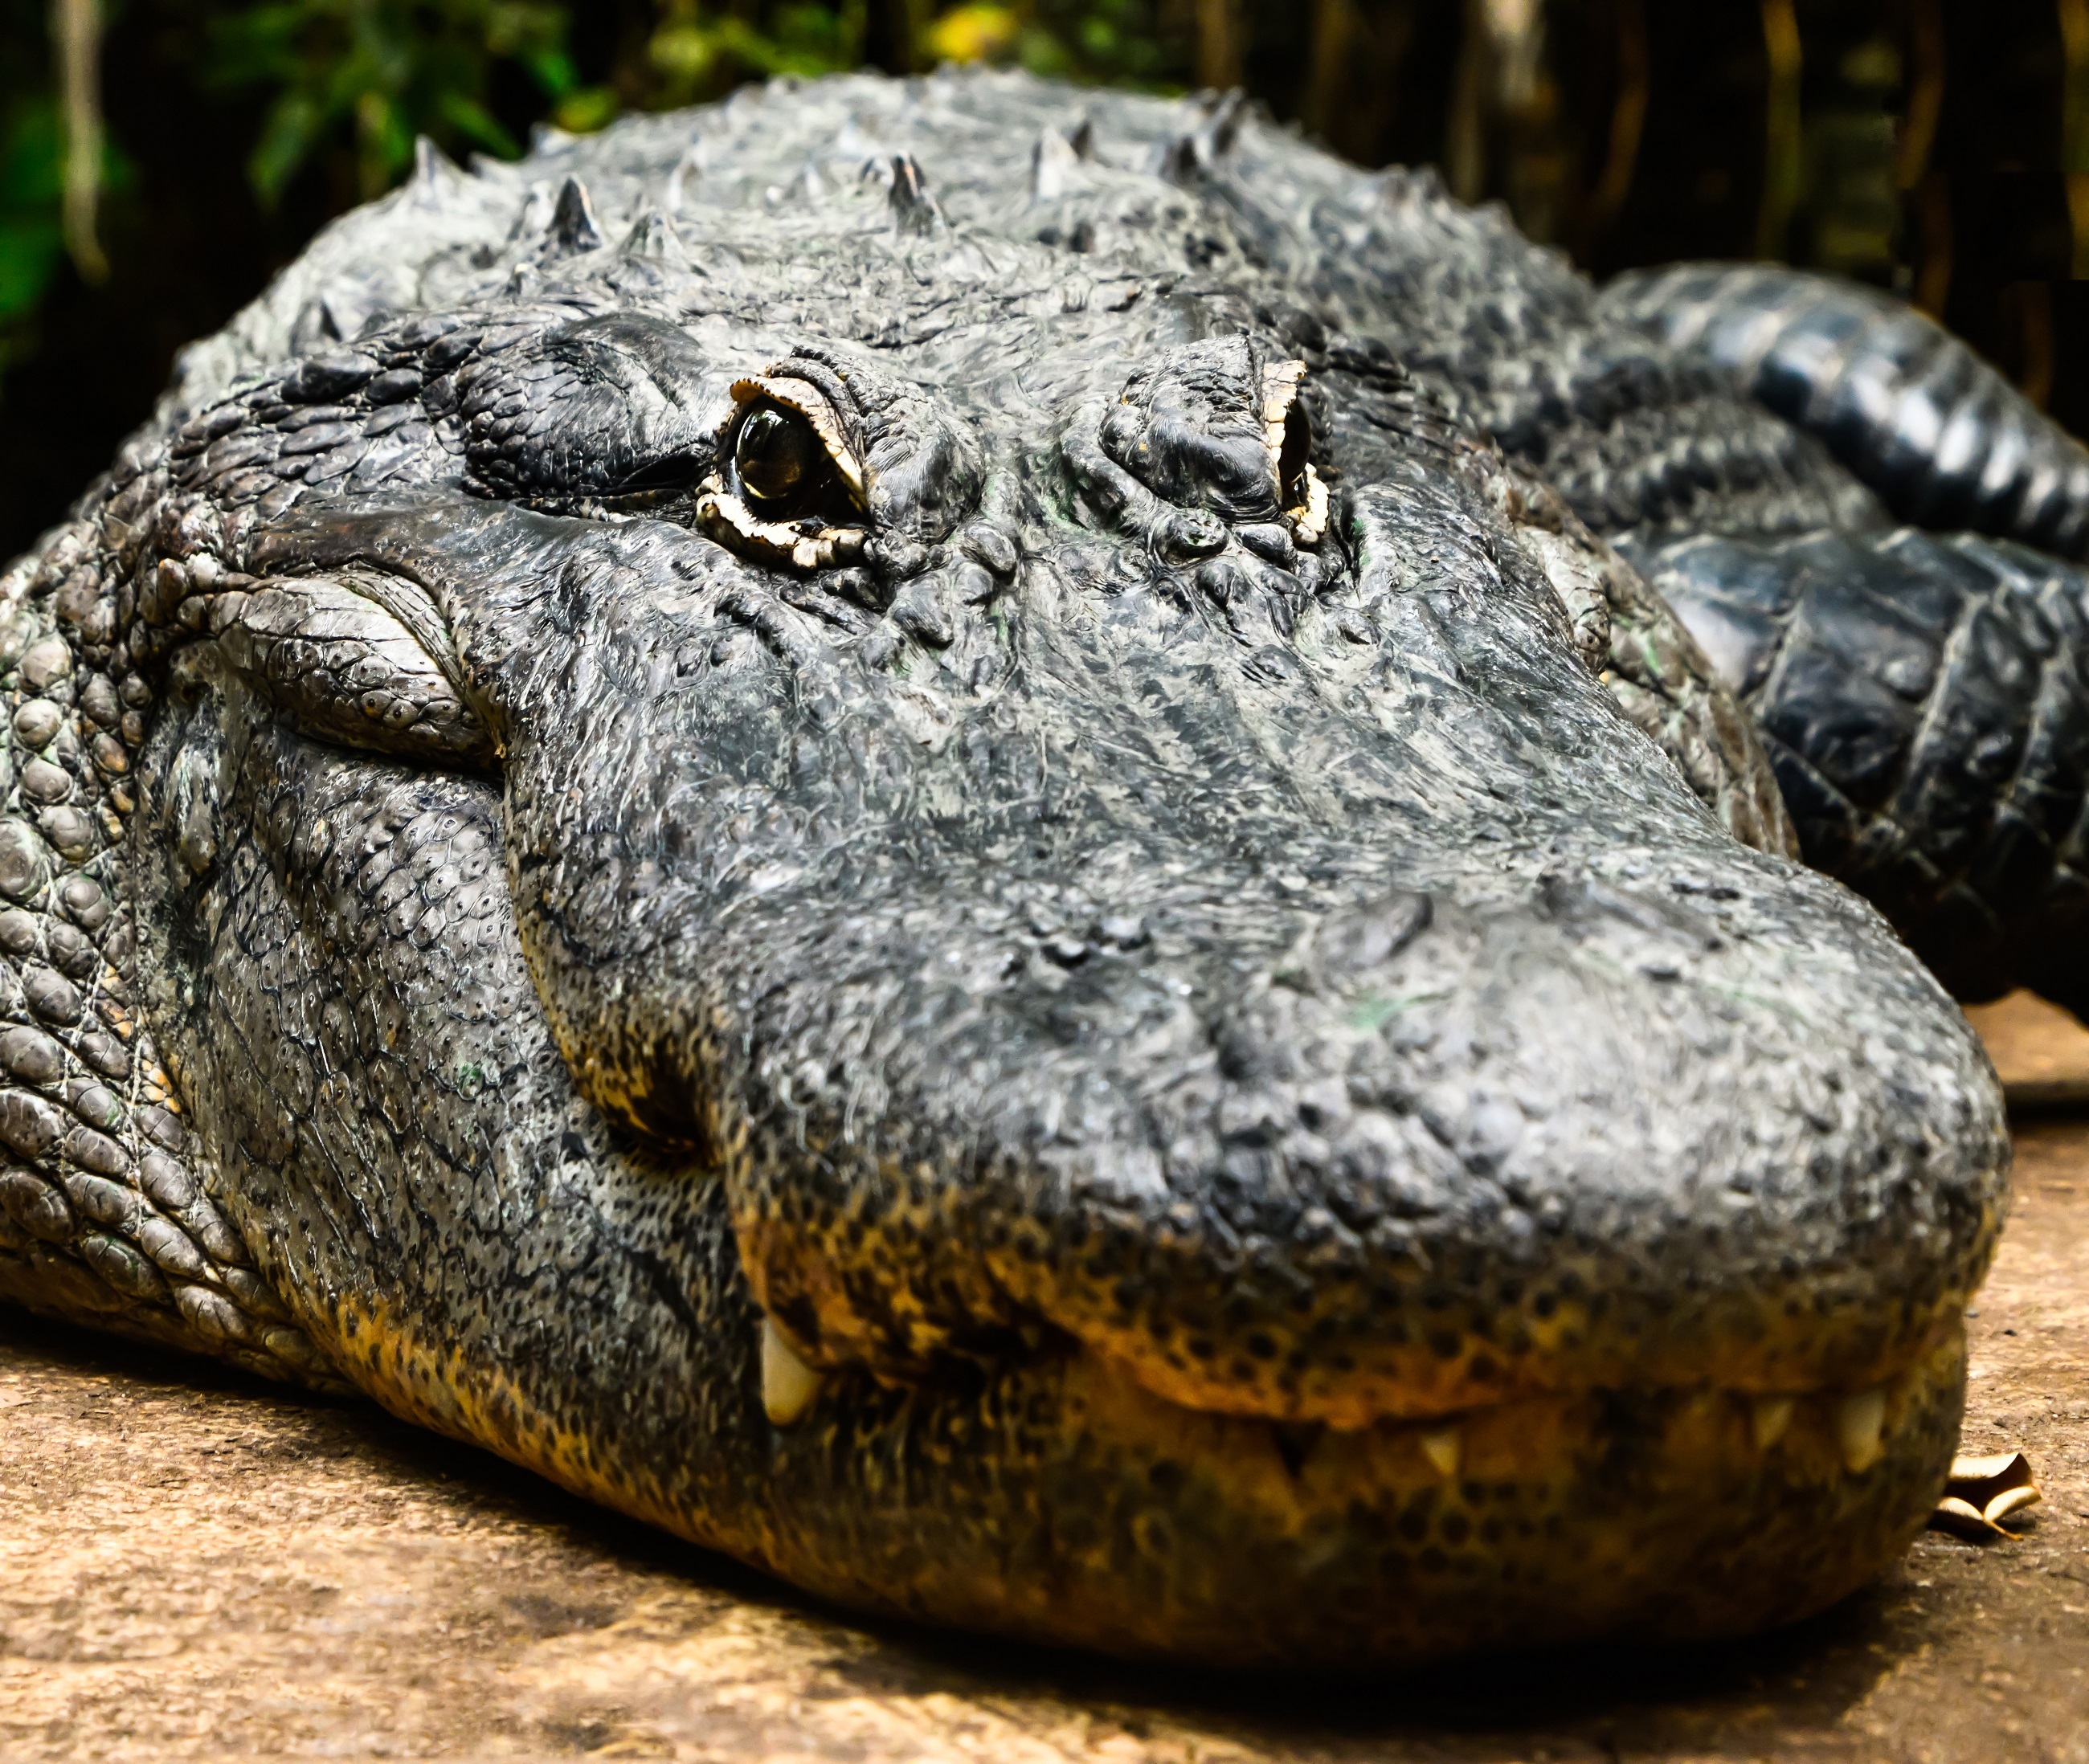
animal, wildlife, wild, tropical, predator, reptile, amphibian, fauna, mouth, crocodile, close up, eyes, american, danger, vertebrate, teeth, scales, carnivore, serpent, shy, jaws, crocodilia, reclusive, emydidae, nile crocodile, boas